George Osborne

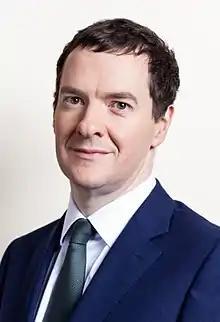
Official portrait, 2015

George Gideon Oliver Osborne (born 23 May 1971) is a British retired politician and newspaper editor who served as Chancellor of the Exchequer from 2010 to 2016 and as First Secretary of State from 2015 to 2016 in the Cameron government. A member of the Conservative Party, he was Member of Parliament (MP) for Tatton from 2001 to 2017.